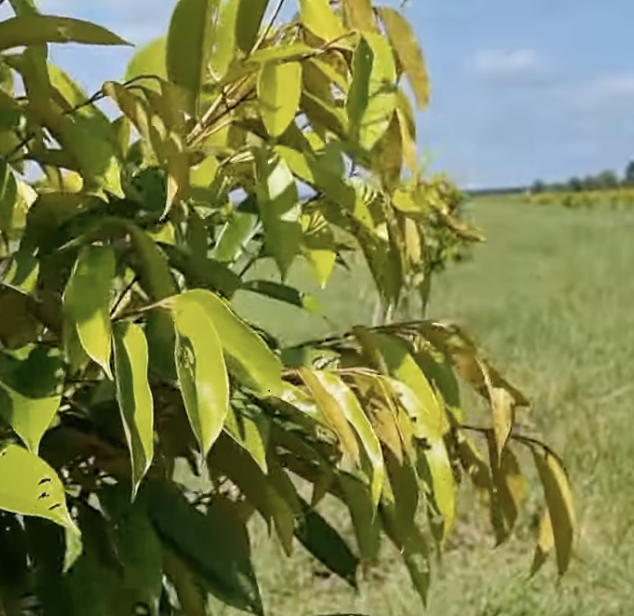
Label: yellow_leaf